Antoine-Joseph Preira

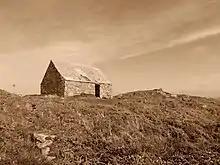
The so-called "Privateer's House" on Ile de Batz, so named after its use as a sentry post by Balidar.

A small house on Ile de Batz, formerly a custom guardhouse, is now known as the Privateer's House ("Maison du Corsaire"), because it was used by Balidar to post sentries and warn him of incoming British shipping entering the Channel, that he could intercept.